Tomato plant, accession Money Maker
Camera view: tilt-top (135 deg); turntable rotation: 150 degrees
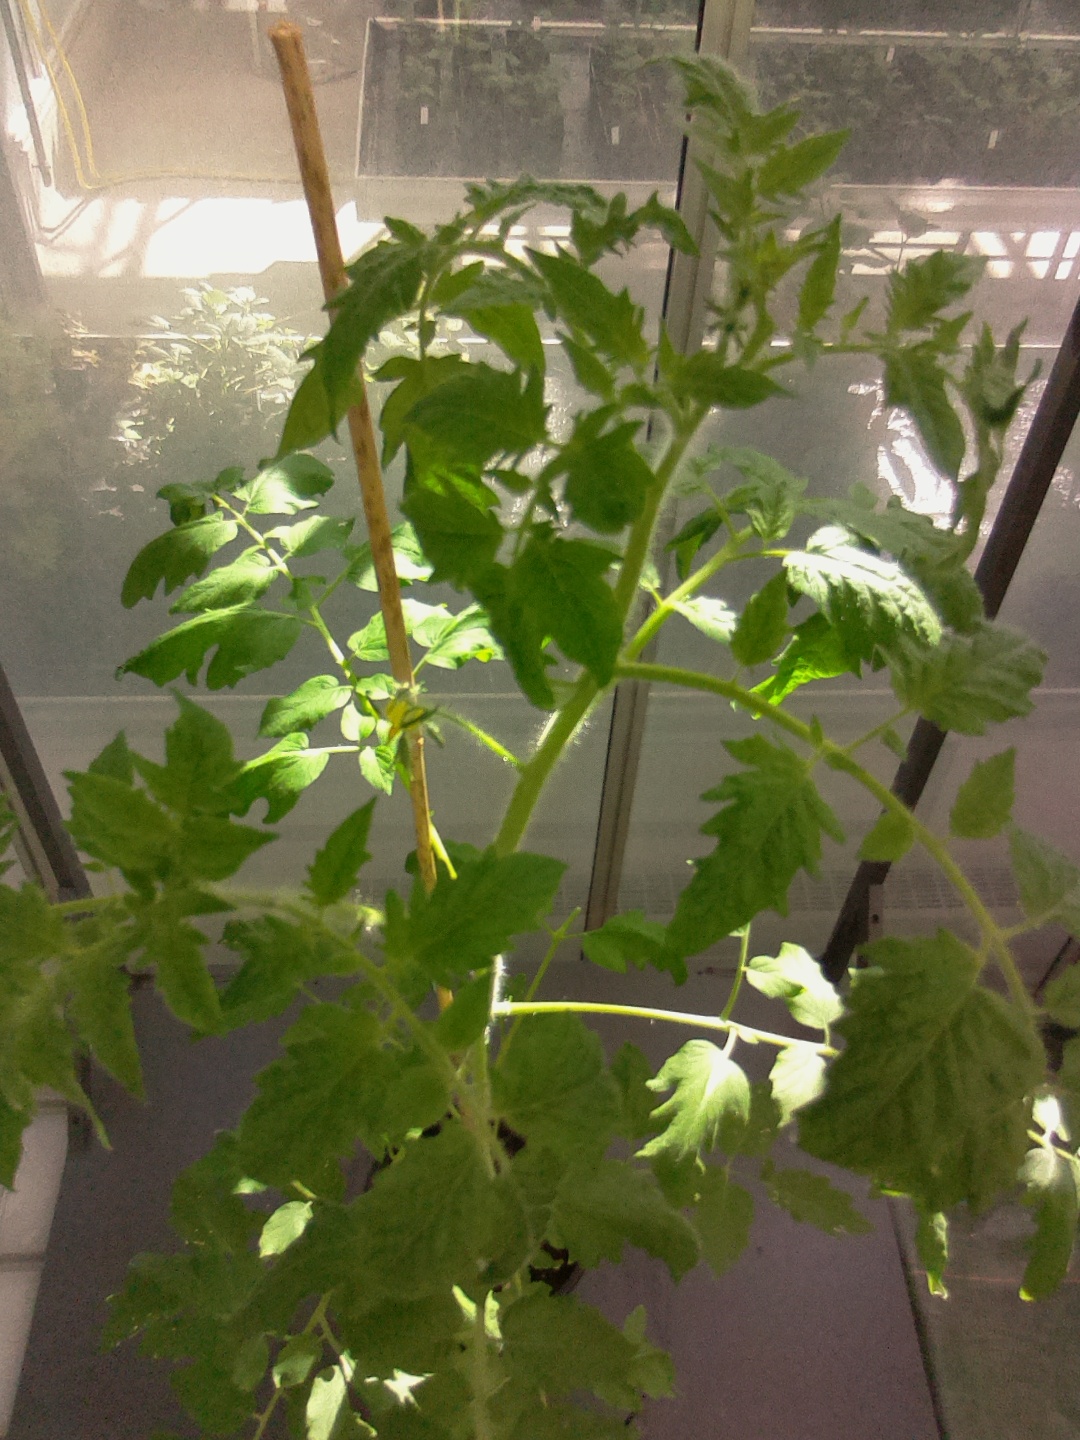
BBCH growth stage 60: First flowers open